Mickey's Good Deed

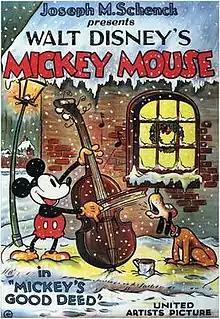
Theatrical release poster

Mickey's Good Deed (also called "Mickey's Lucky Break" and "Mickey Plays Santa" in certain home media releases) is a 1932 animated short film produced by Walt Disney Productions and released by United Artists. Set during the Christmas season and the contemporary Great Depression, the cartoon centers on Mickey's act of charity to bring Christmas to a poor family. The film was directed by Burt Gillett and features the voices of Walt Disney as Mickey and Pinto Colvig as Pluto. It was the 50th Mickey Mouse short, and the 14th of that year.